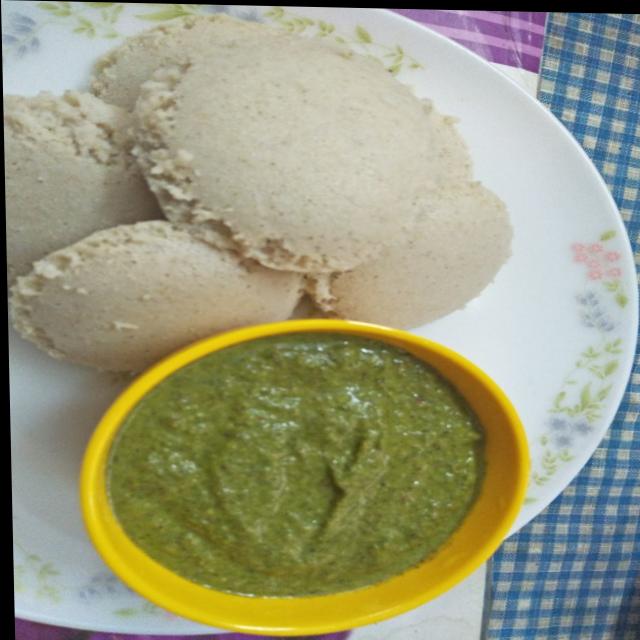
Dish: idli